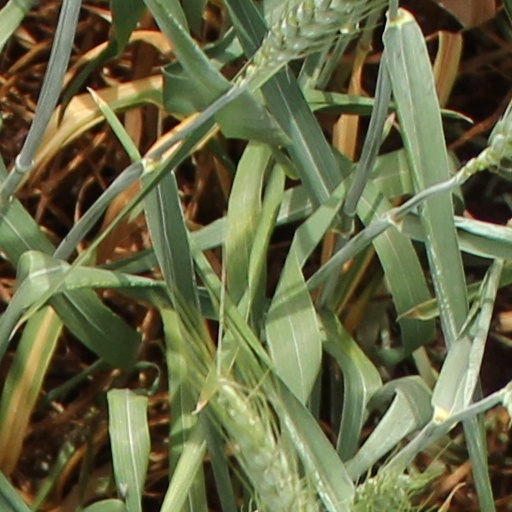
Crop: wheat